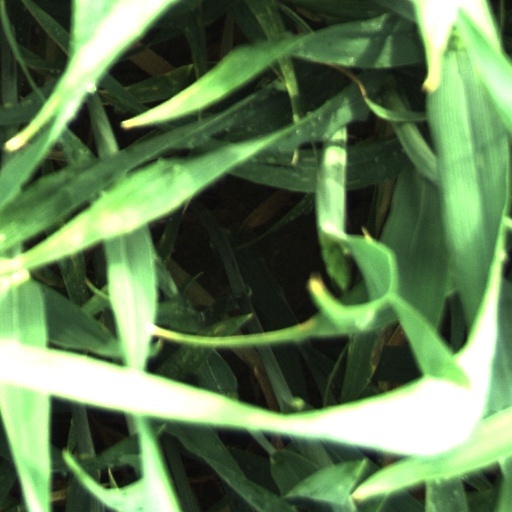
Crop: wheat